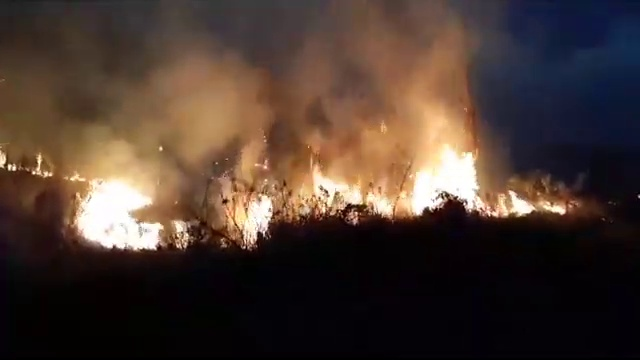
Fire: yes
Smoke: yes